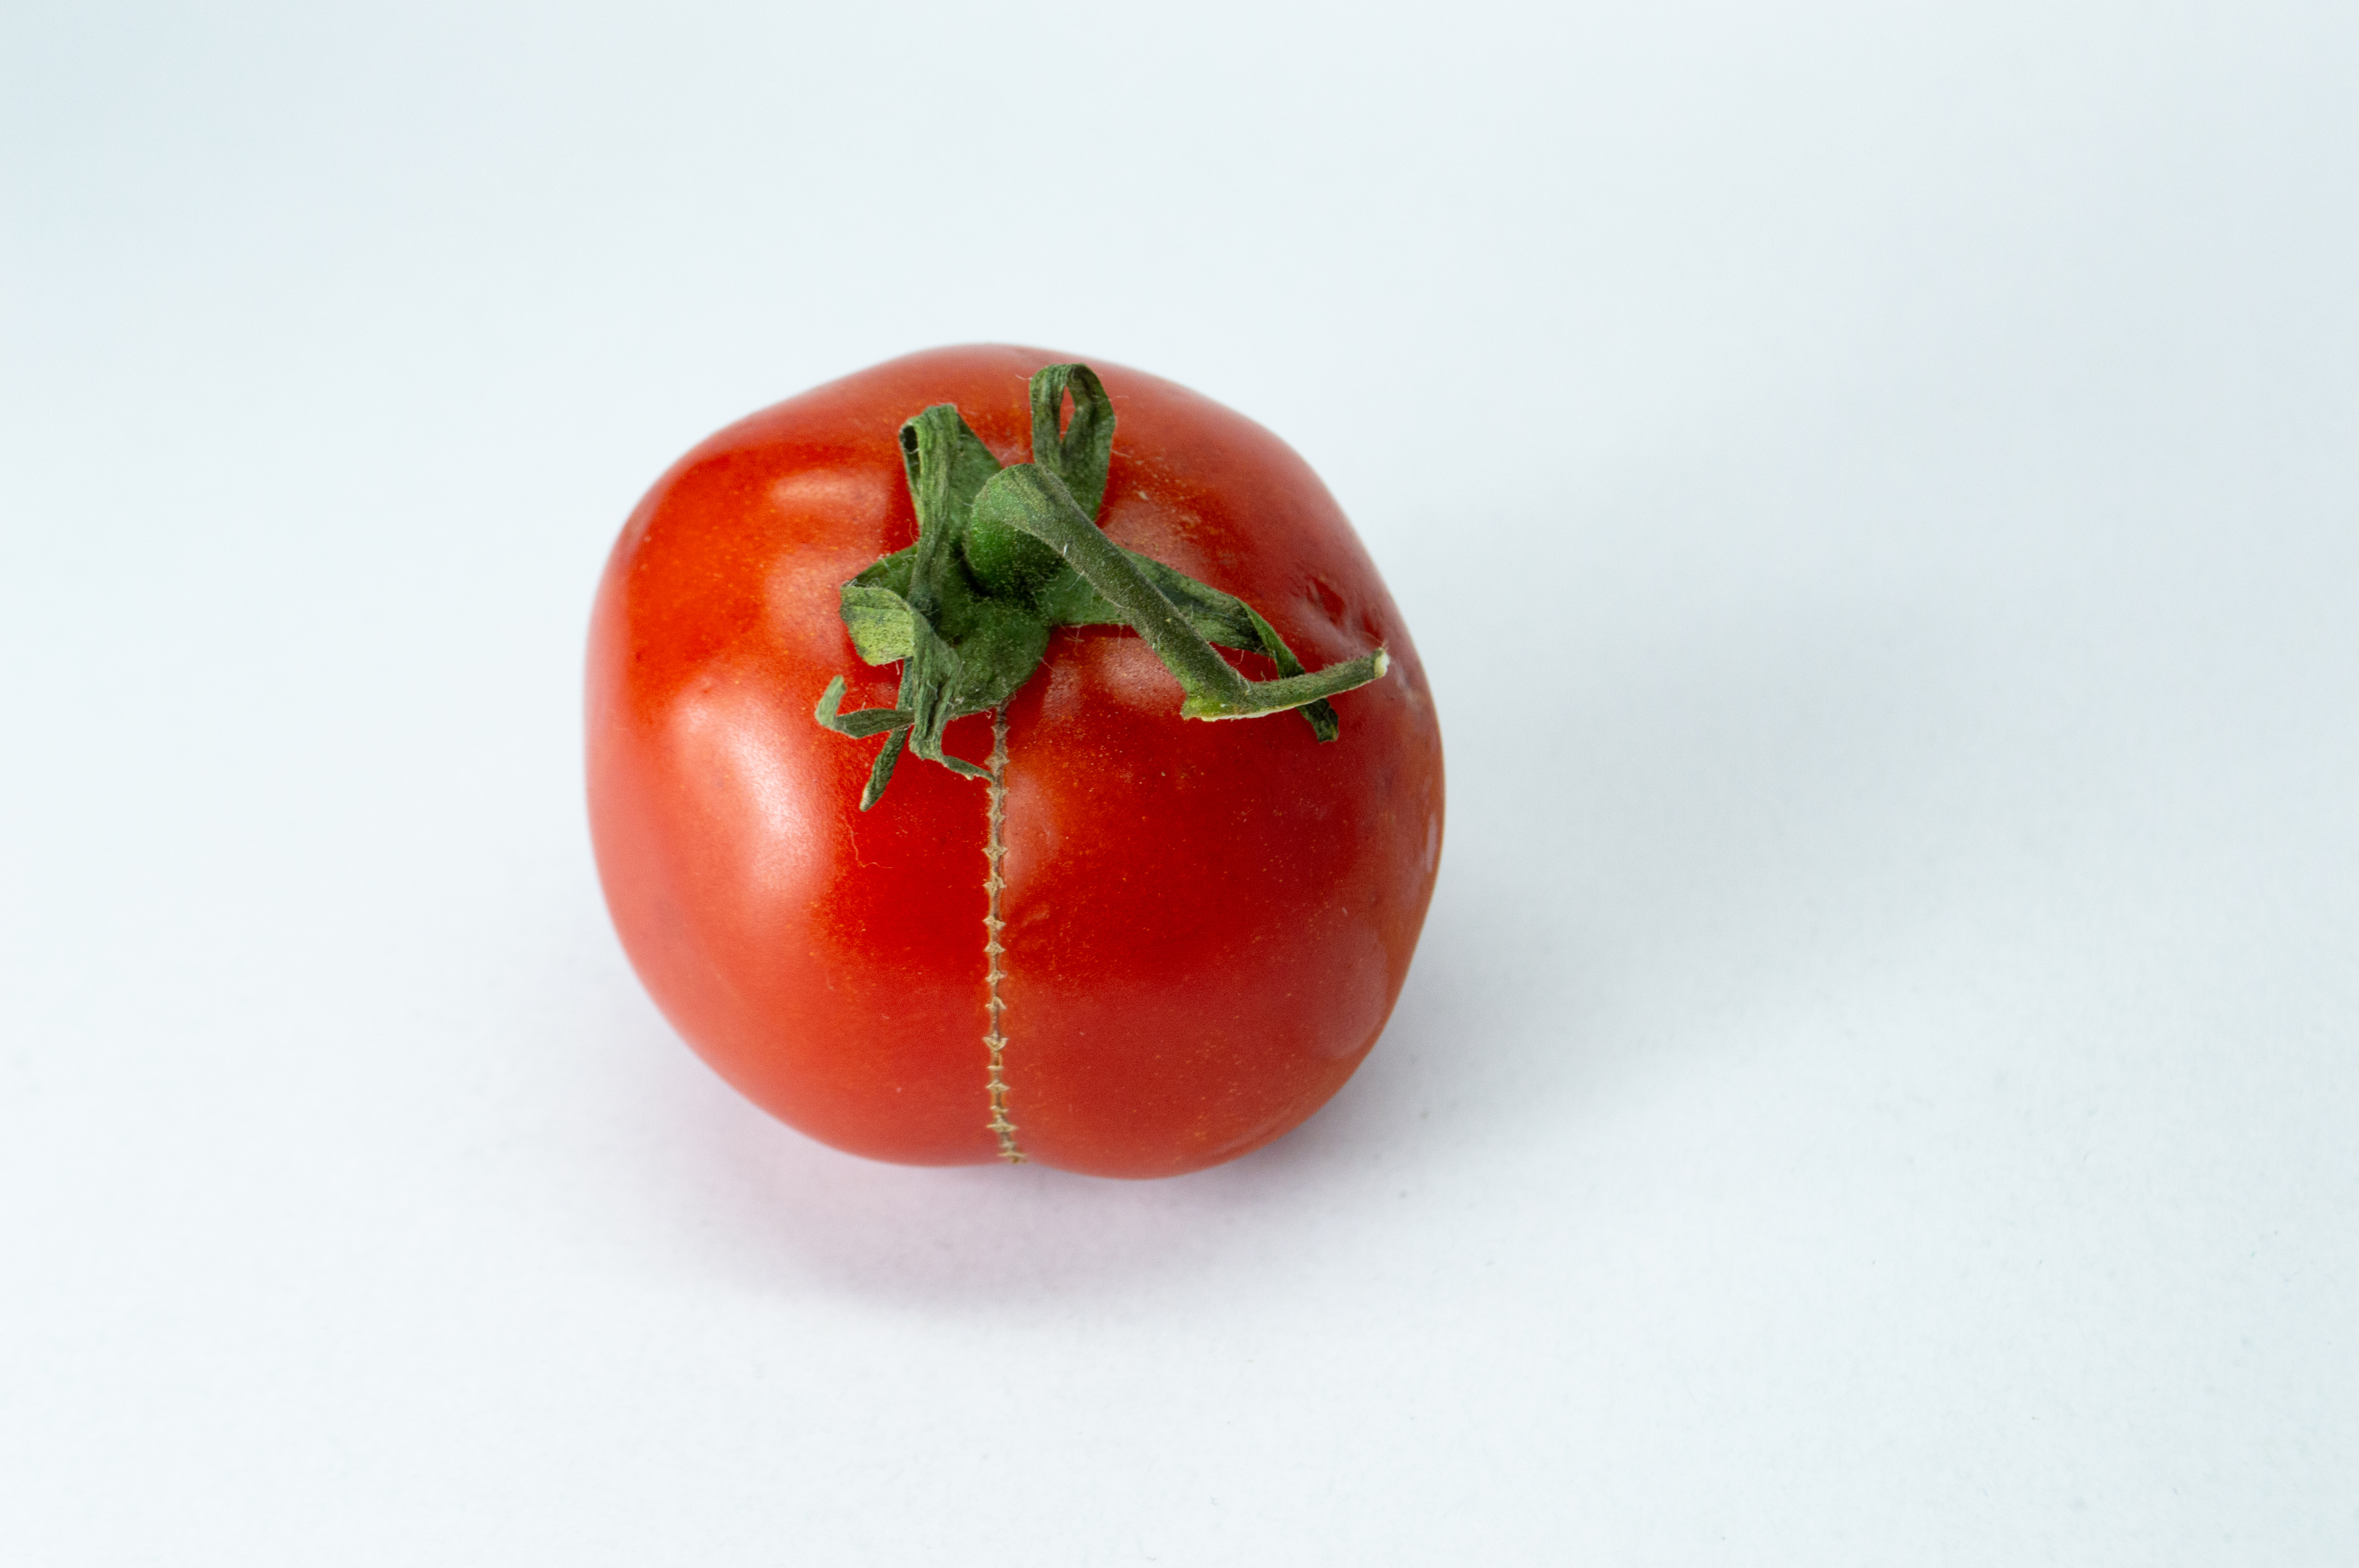
tomatoes, red, salad, vegetable, antioxidant, background, bright, brightly, clean, food, eating, dieting, colours, freshness, fruit, full, isolated, alimentary, nourishment, juicy, organic, path, perfection, produce, simplicity, slice, snack, taste, vitamin, vitality, tasty, white, fresh, healthy, ripe, vegetarian, wood, diet, closeup, ingredient, green, natural foods, tomato, bush tomato, plum tomato, cherry tomato, nightshade, staple food, superfood, Food group, Polemoniales, still life photography, macro photography, Vegetarian cuisine